New Meadow

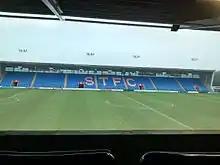
West Stand

The East and West stands run the length of the pitch; the South and North stands face onto the ends of the pitch. All stands are fully seated and covered; each stand also has its own catering and toilets. At present the stands are detached from one another.